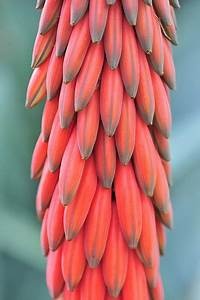
Label: banana